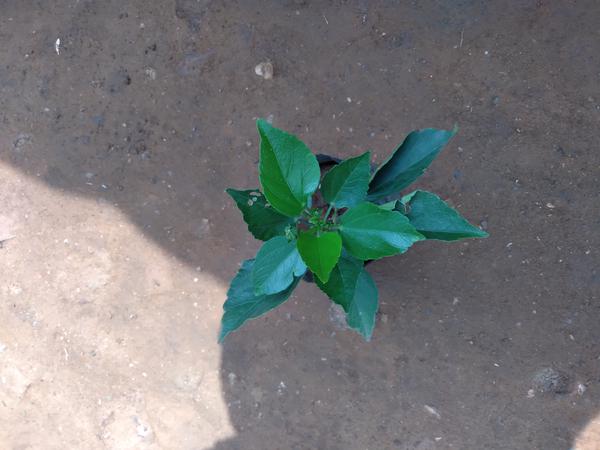
Plant: Hibiscus